Maurice Tempelsman

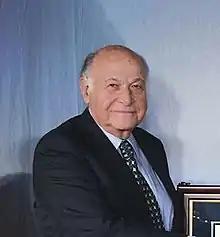
Maurice Tempelsman in December 2012

Maurice Tempelsman (born August 26, 1929) is a Belgian-American businessman, a diamond magnate and merchant. He was the longtime companion of Jacqueline Kennedy Onassis, former First Lady of the United States.